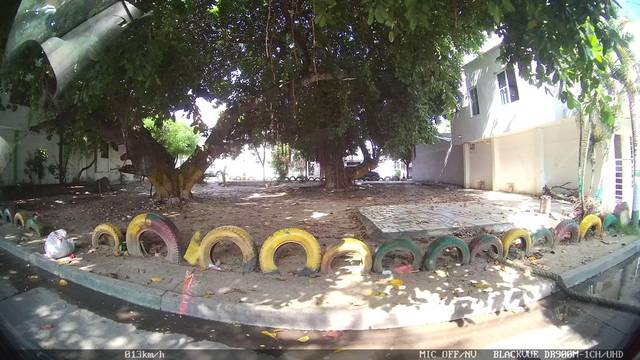
Region: Colombia
Coordinates: 10.38, -75.498